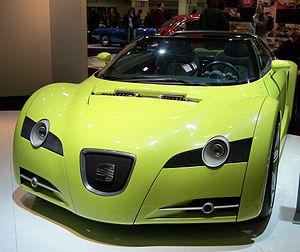
La Seat Formula est un concept-car du constructeur automobile espagnol Seat.